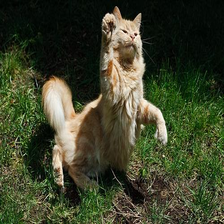
Species: cat
Breed: Maine Coon